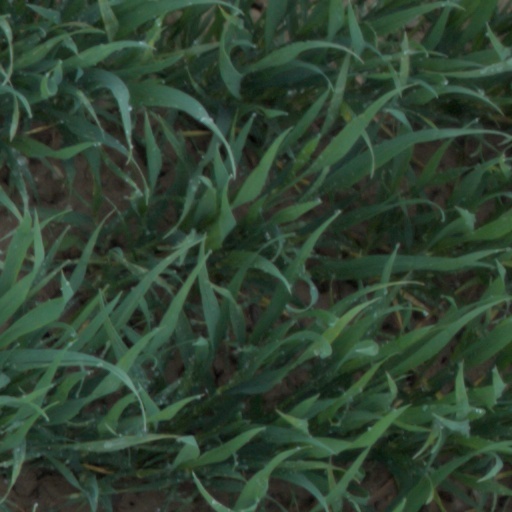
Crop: wheat